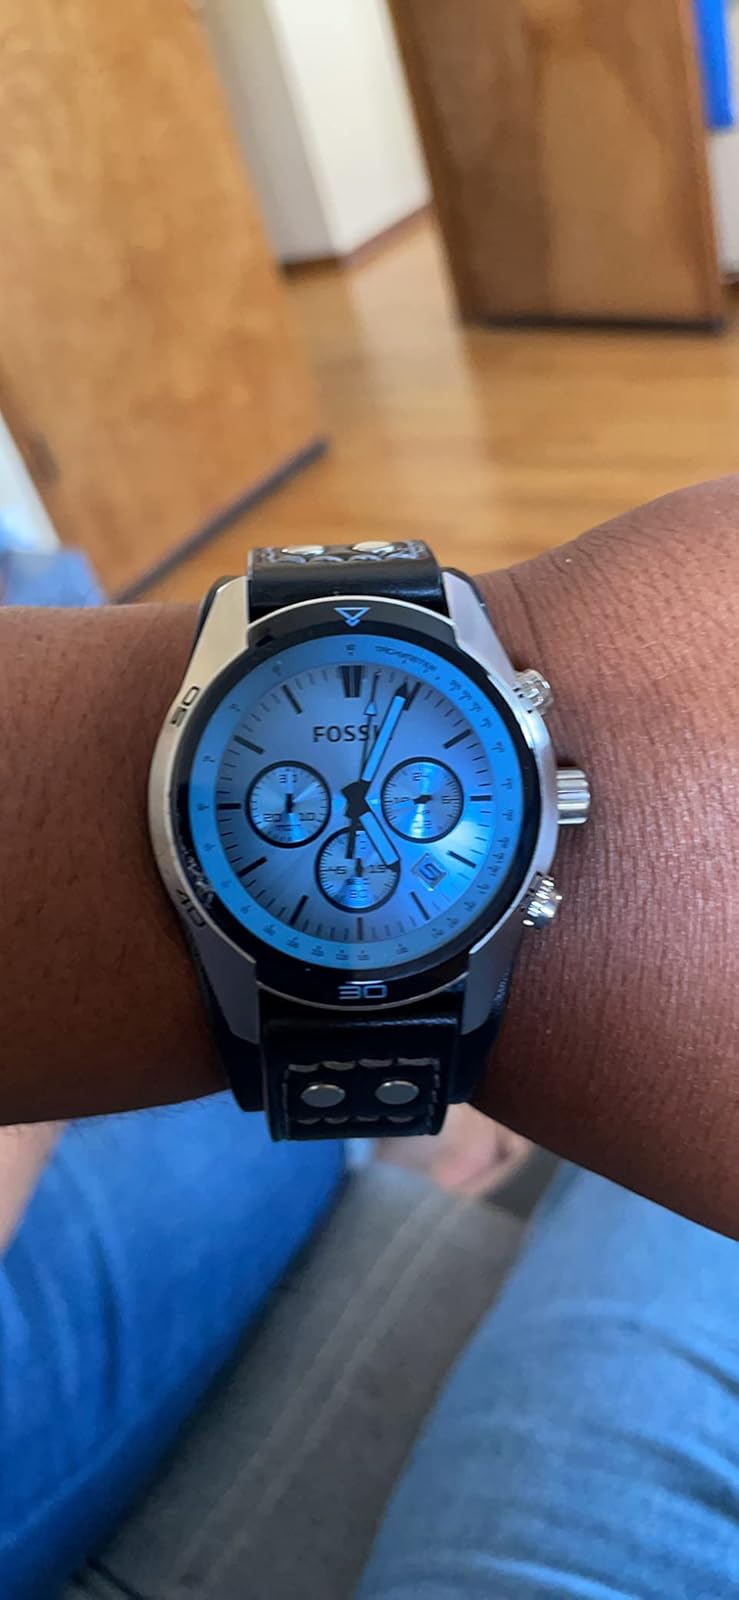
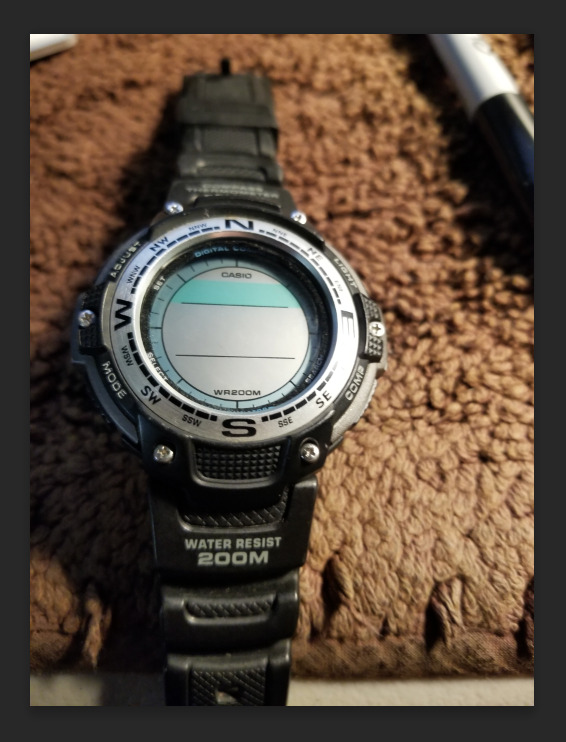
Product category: accessories_watch
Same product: no